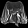
Label: Shirt